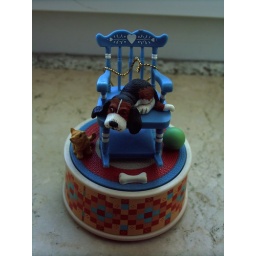
How much is that doggy in the window is the melodie that is playing, and the roching chair goes back and forth